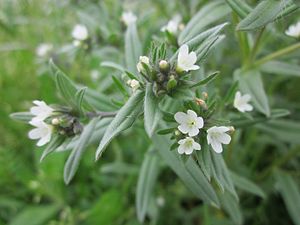
Rynket stenfrø
Rynket stenfrø er en enårig, 15-50 centimeter høj plante i rublad-familien. Den ligner lægestenfrø, men bladene sidder fjernt fra hinanden og de er uden tydelige sidestrenge. Den gullighvide krone er 5-9 millimeter. Delfrugterne er trekantede, brune, vortede og matte.